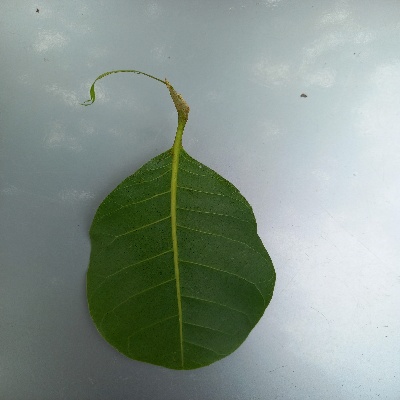
Crop: Cashew
Condition: healthy